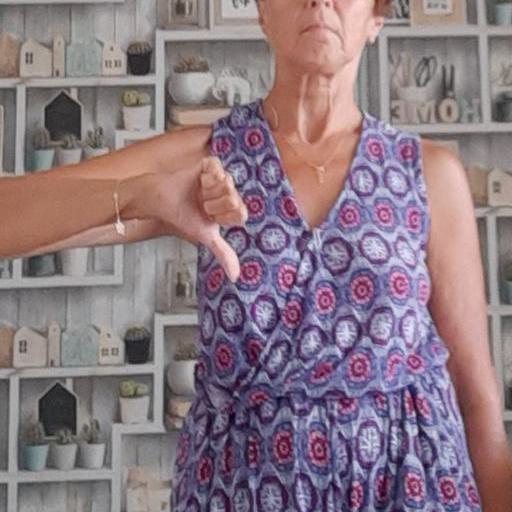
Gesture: dislike